Agostina Camozzi

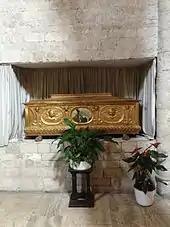
Tomb.

The confirmation of the late nun's 'cultus' (or popular devotion) on 19 September 1834 allowed for Pope Gregory XVI to approve the nun's beatification. In 1521 she was chosen as the patron of Calvisano.